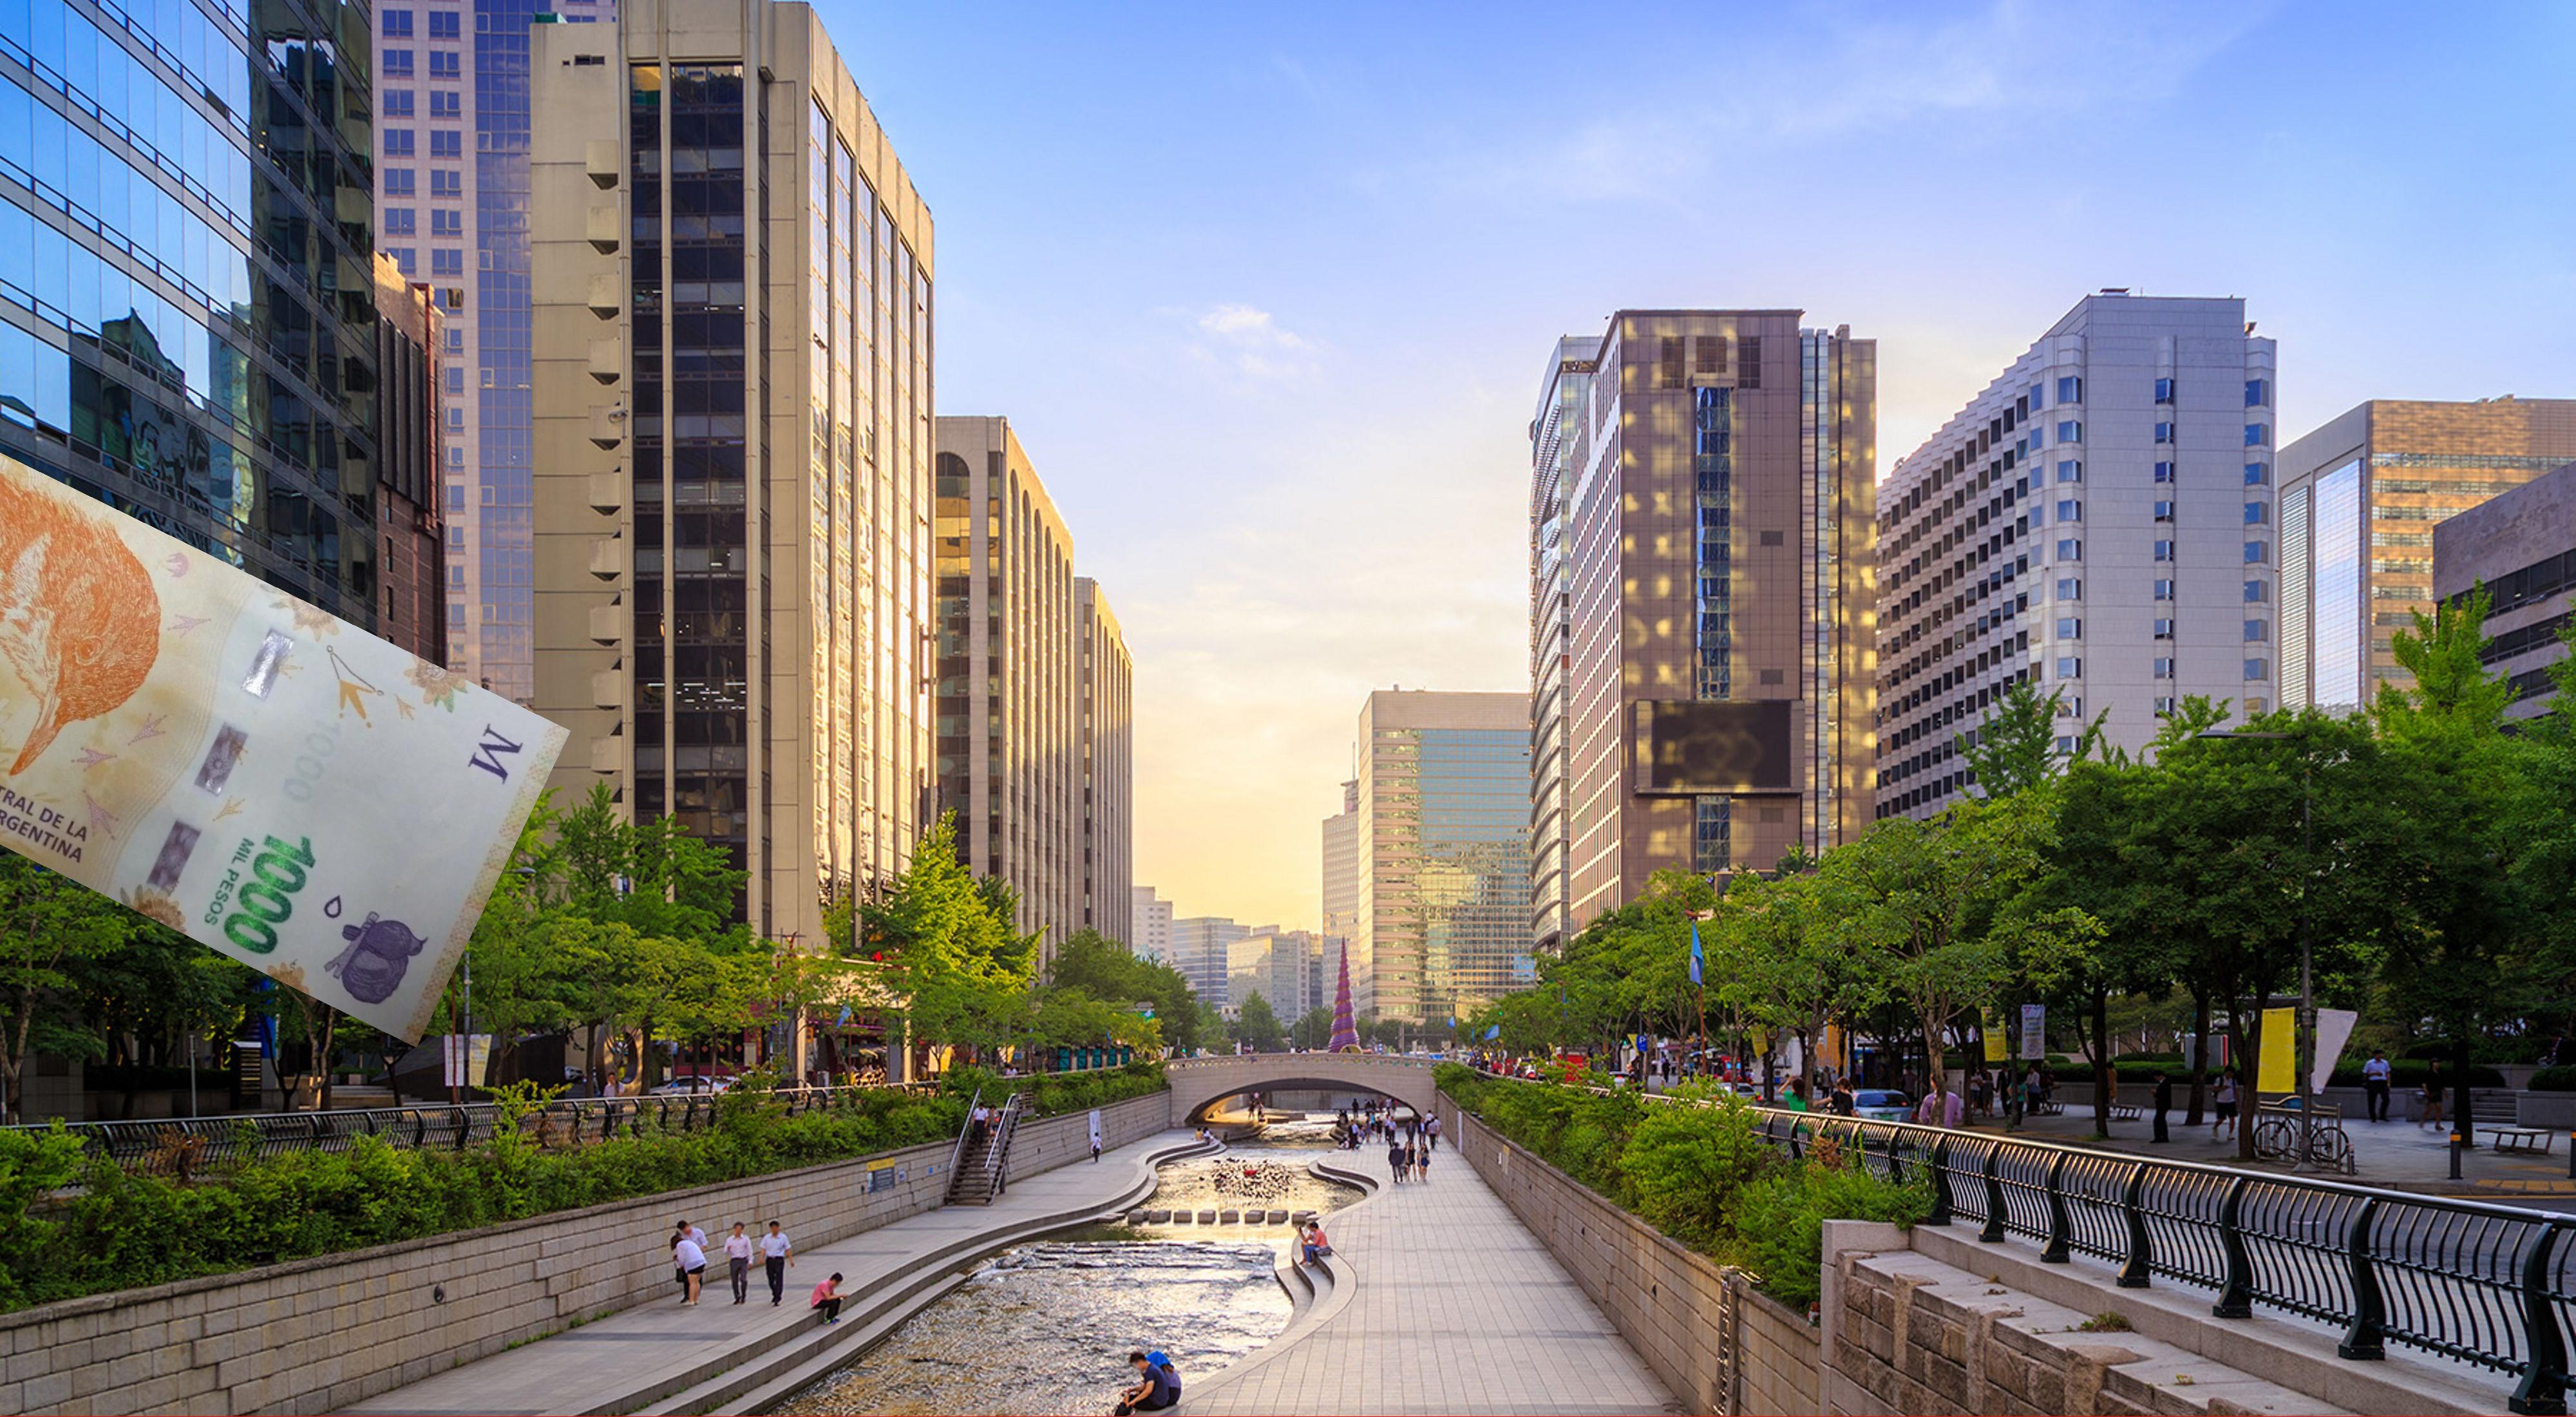
Denominación: 1000